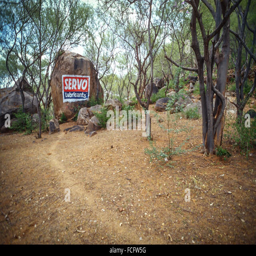
advertising painted right onto the landscape